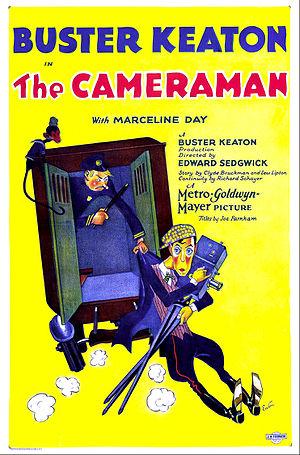
L'Opérateur, également connu ultérieurement sous le titre Le Caméraman, est un film américain réalisé par Edward Sedgwick et Buster Keaton, sorti en 1928.